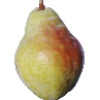
Label: Pear Williams 1